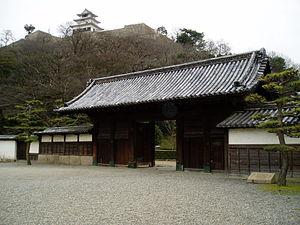
Le château de Marugame, aussi connu sous le nom de château de Kameyama et château de Horai, est un hirayamashiro, sis à Marugame, préfecture de Kagawa, au Japon.